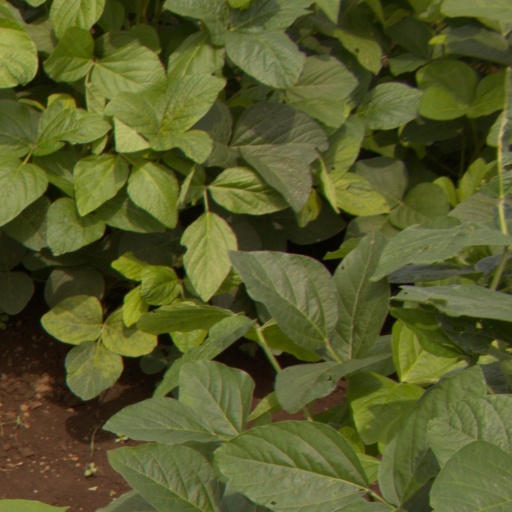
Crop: soybean